Monostroma

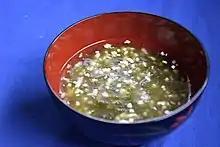
Soup made using edible Monostroma, common in Okinawan cuisine

In Korea, edible "Monostroma" species such as "Monostroma nitidum" are called "parae", and eaten as a "namul" vegetable.